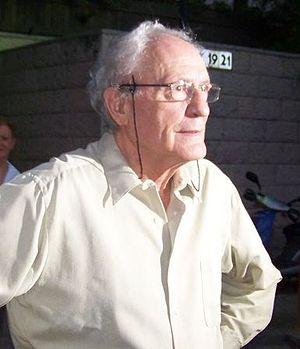
La guerre des mots dans le conflit israélo-palestinien fait référence à la guerre médiatique à laquelle se livrent en particulier sur internet les protagonistes du conflit israélo-palestinien ainsi que les militants et sympathisants pro-israéliens et pro-palestiniens. Elle s'étend également aux mondes académique et culturel où elle alimente de nombreuses polémiques.
Les théories du fascisme s'attachent à expliquer les causes, les origines, la nature, la dynamique interne du phénomène fasciste. Ces théories, développées depuis le début du fascisme, sont nombreuses, diverses et contradictoires, tributaires notamment de la définition de l'objet étudié, de la position idéologique de la personne qui les exprime et de son angle d'approche et de l'époque de leur expression.
Le terme de Contre-Lumières, ou Anti-Lumières chez certains auteurs, est une expression utilisée depuis le XXᵉ siècle pour désigner l'ensemble hétérogène des contre-courants opposés à la philosophie des Lumières du XVIIIᵉ siècle jusqu'au début du XIXᵉ siècle.
Le fascisme est une doctrine politique née en Italie en 1919. La question s'est posée pour les spécialistes des sciences politiques et les historiens de déterminer si des mouvements fascistes, au sens strict du terme, avaient également existé en France dans l'entre-deux-guerres et si le régime de Vichy avait pu constituer une variante française.